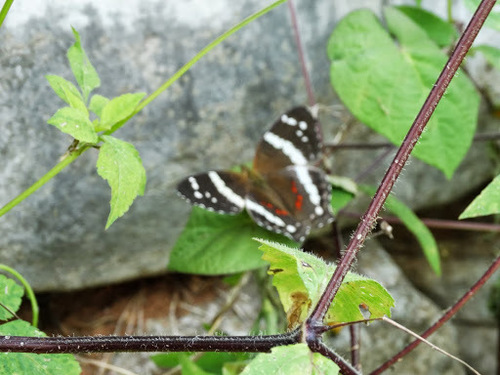
Scientific name: Anartia fatima
Common name: Banded peacock
Family: Nymphalidae
Order: Lepidoptera
Pollinator type: Primary pollinator
Habitat: Open areas and gardens
Geographic range: South America
Conservation status: Least Concern